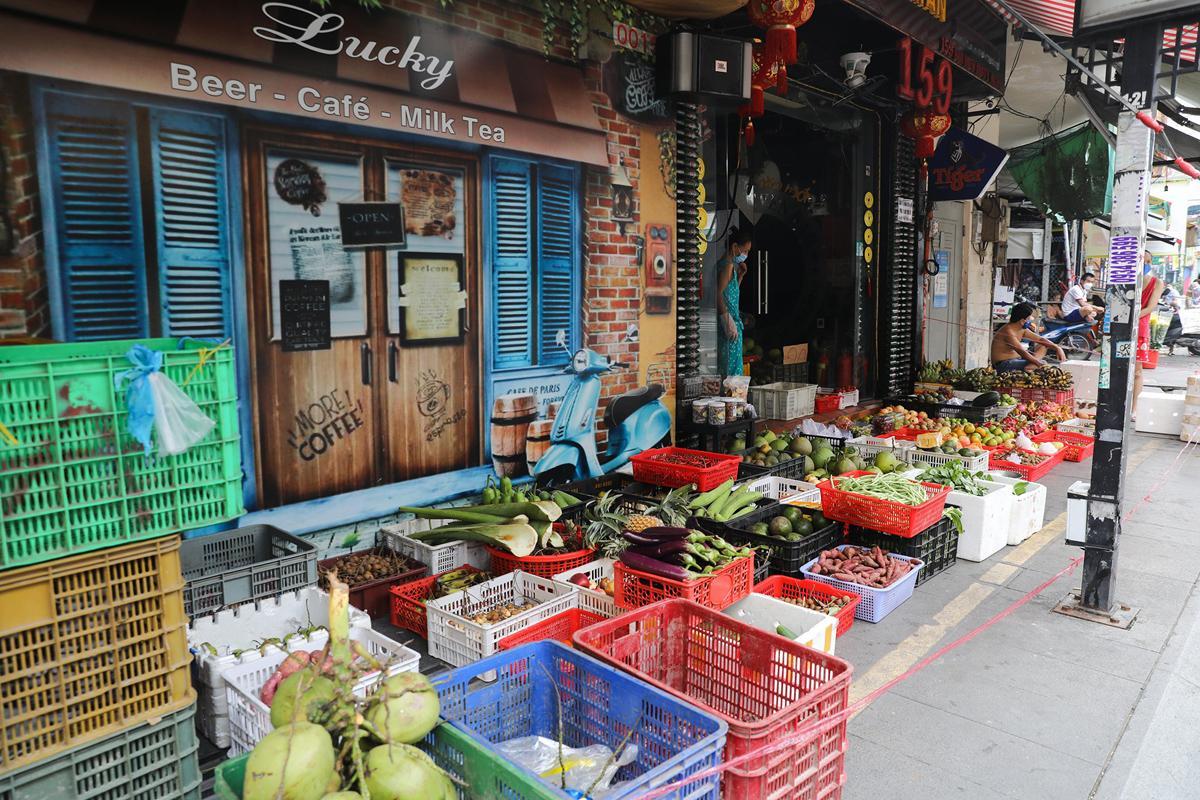
những rổ hàng hoá đang xếp phía trước bức tường tranh vẽ